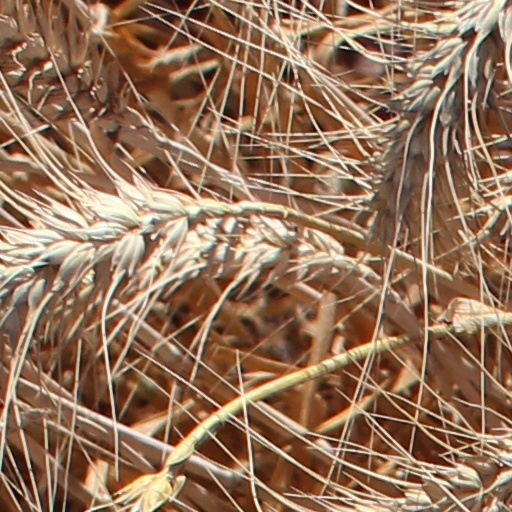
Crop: wheat